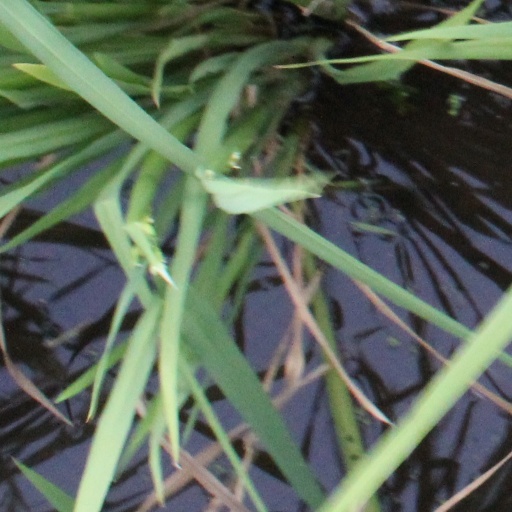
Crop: rice